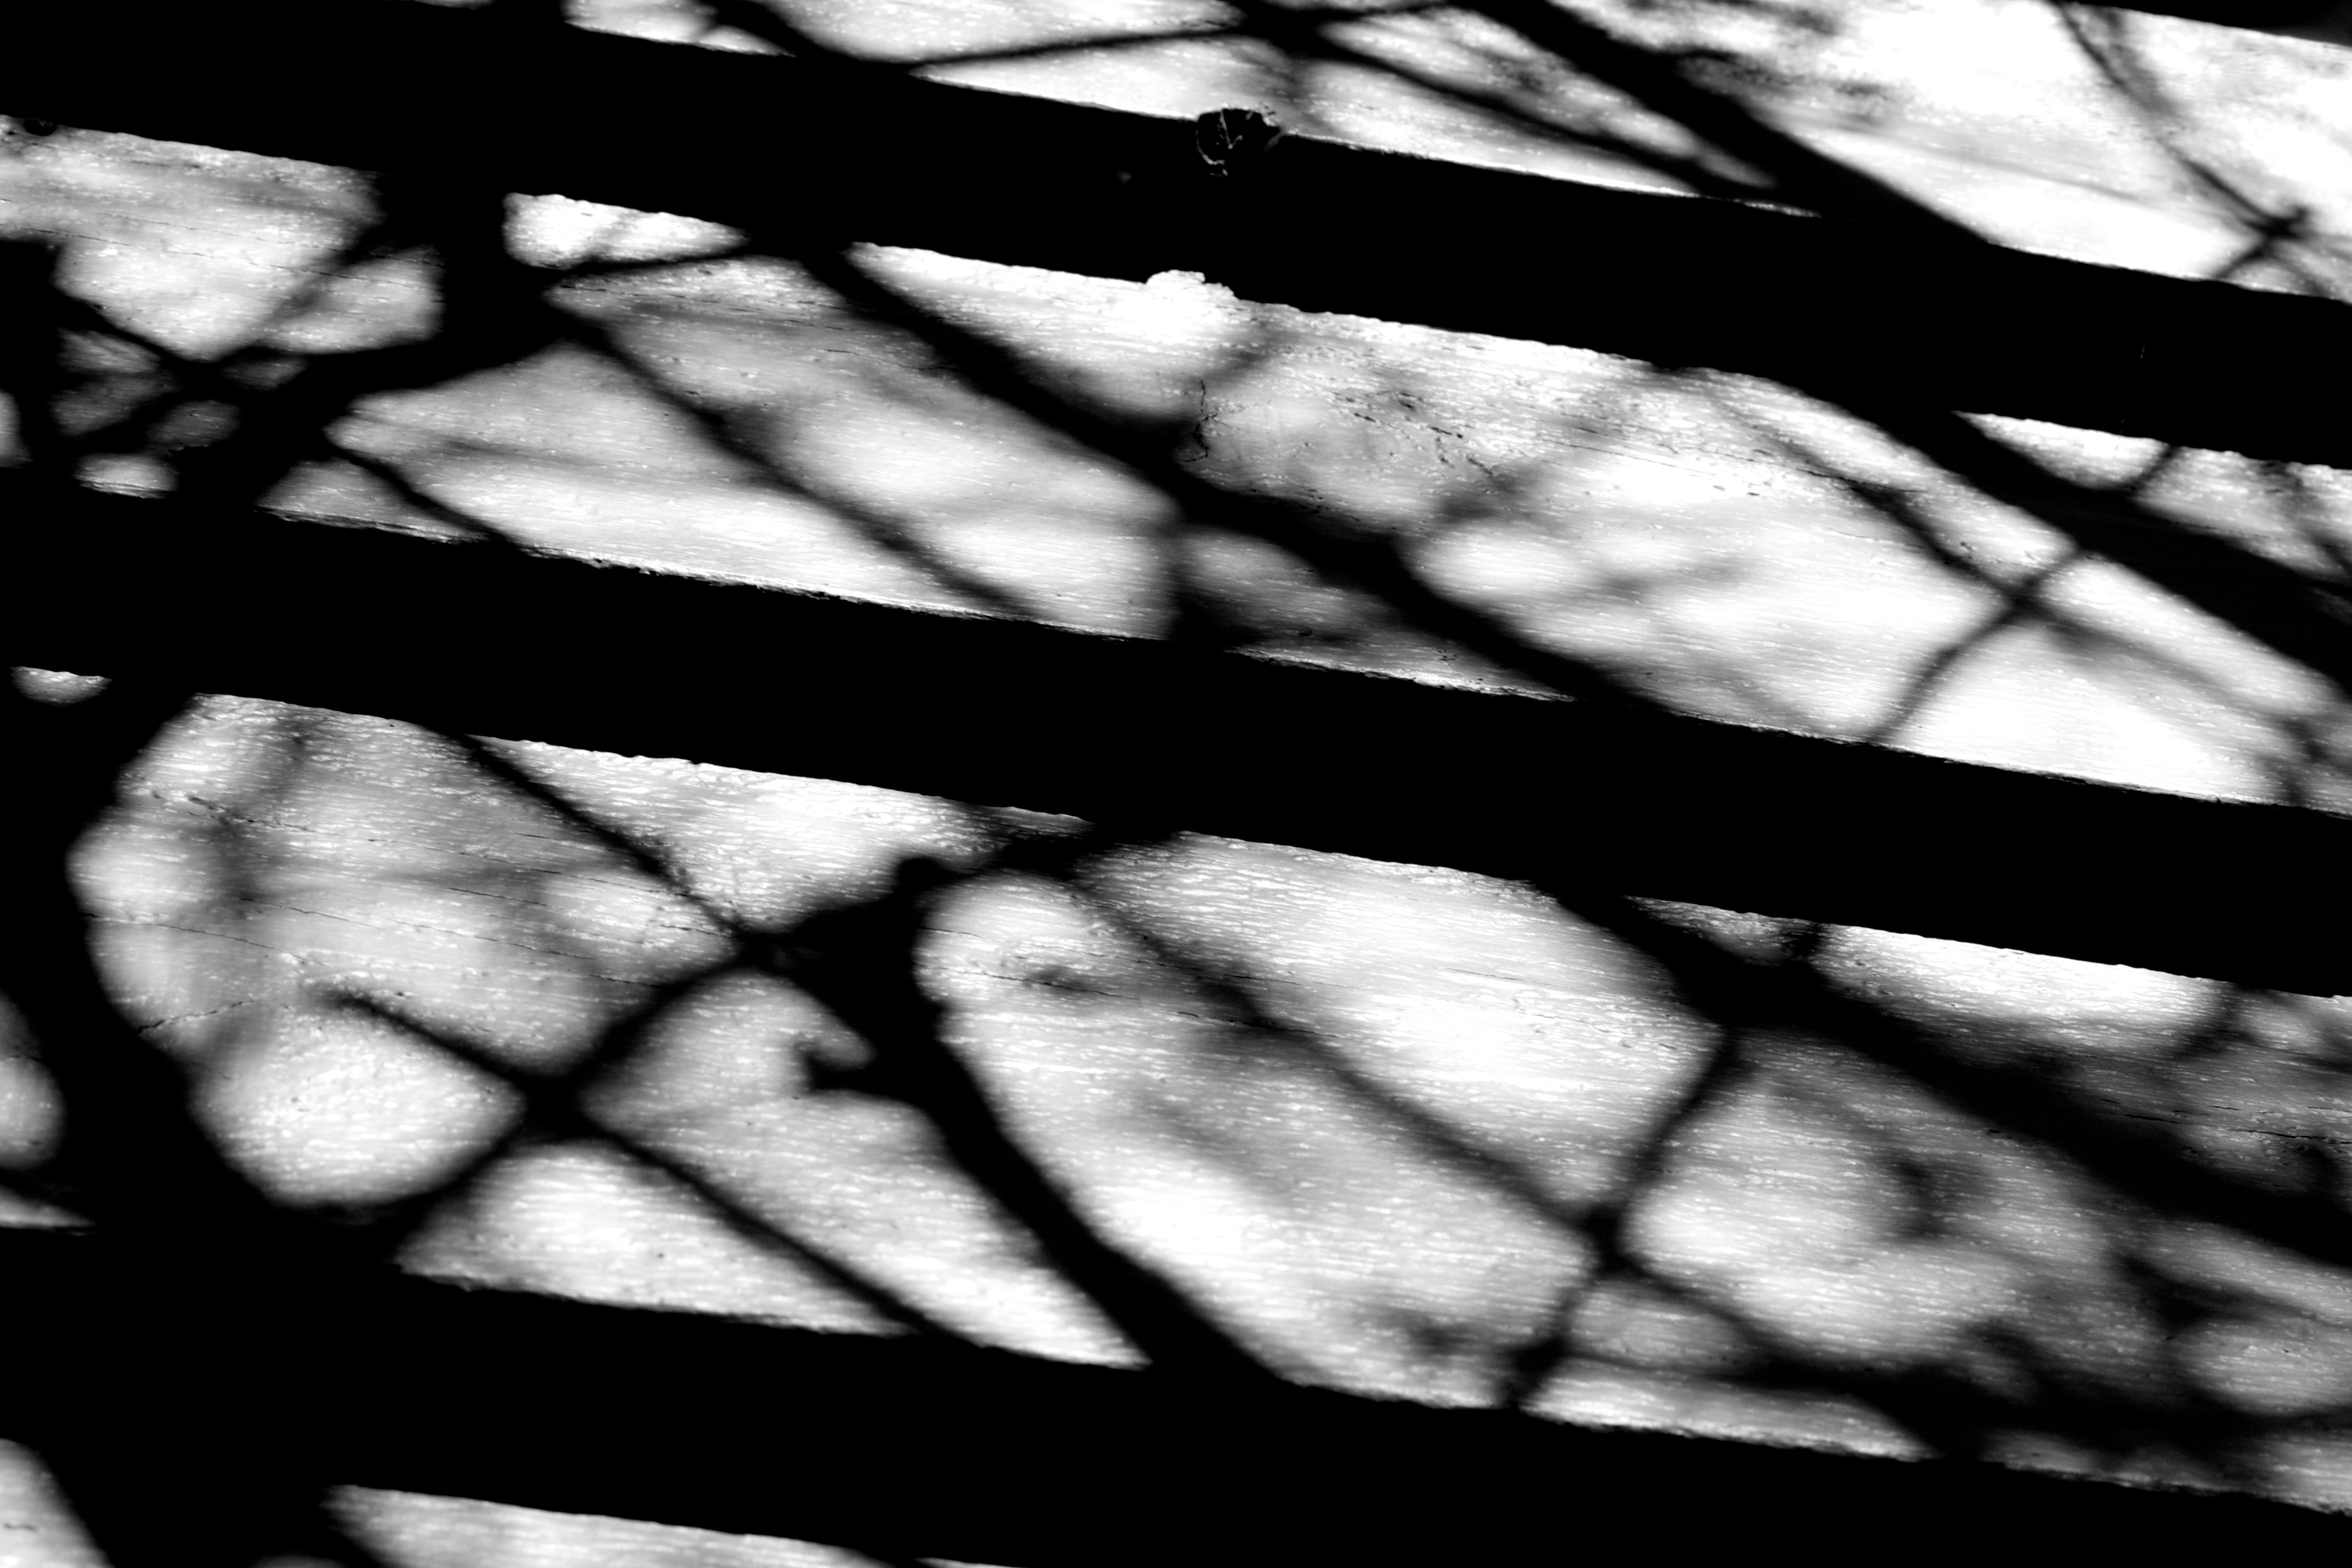
branch, black and white, white, photography, line, shadow, darkness, black, monochrome, close up, photograph, shape, monochrome photography